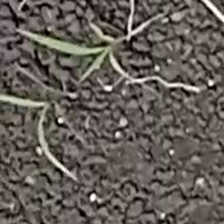
Weed species: Digitaria_SP_(Digitaria Sanguinalis )